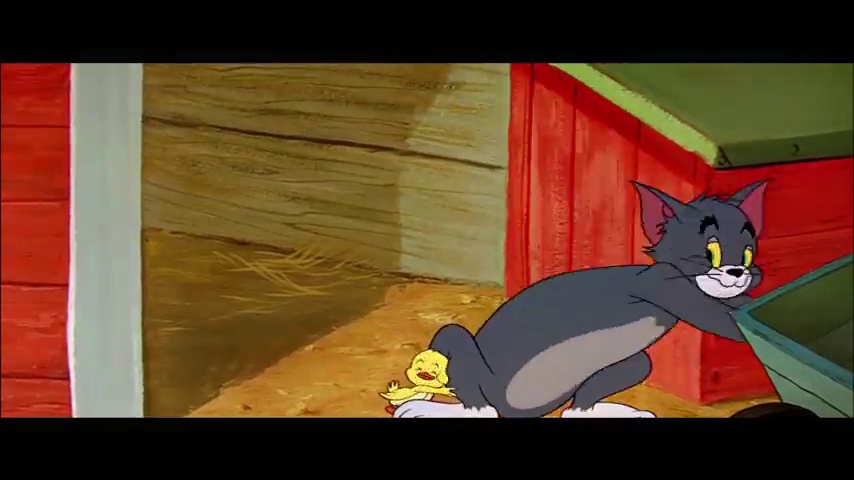
Portrait style: Cartoon Portrait